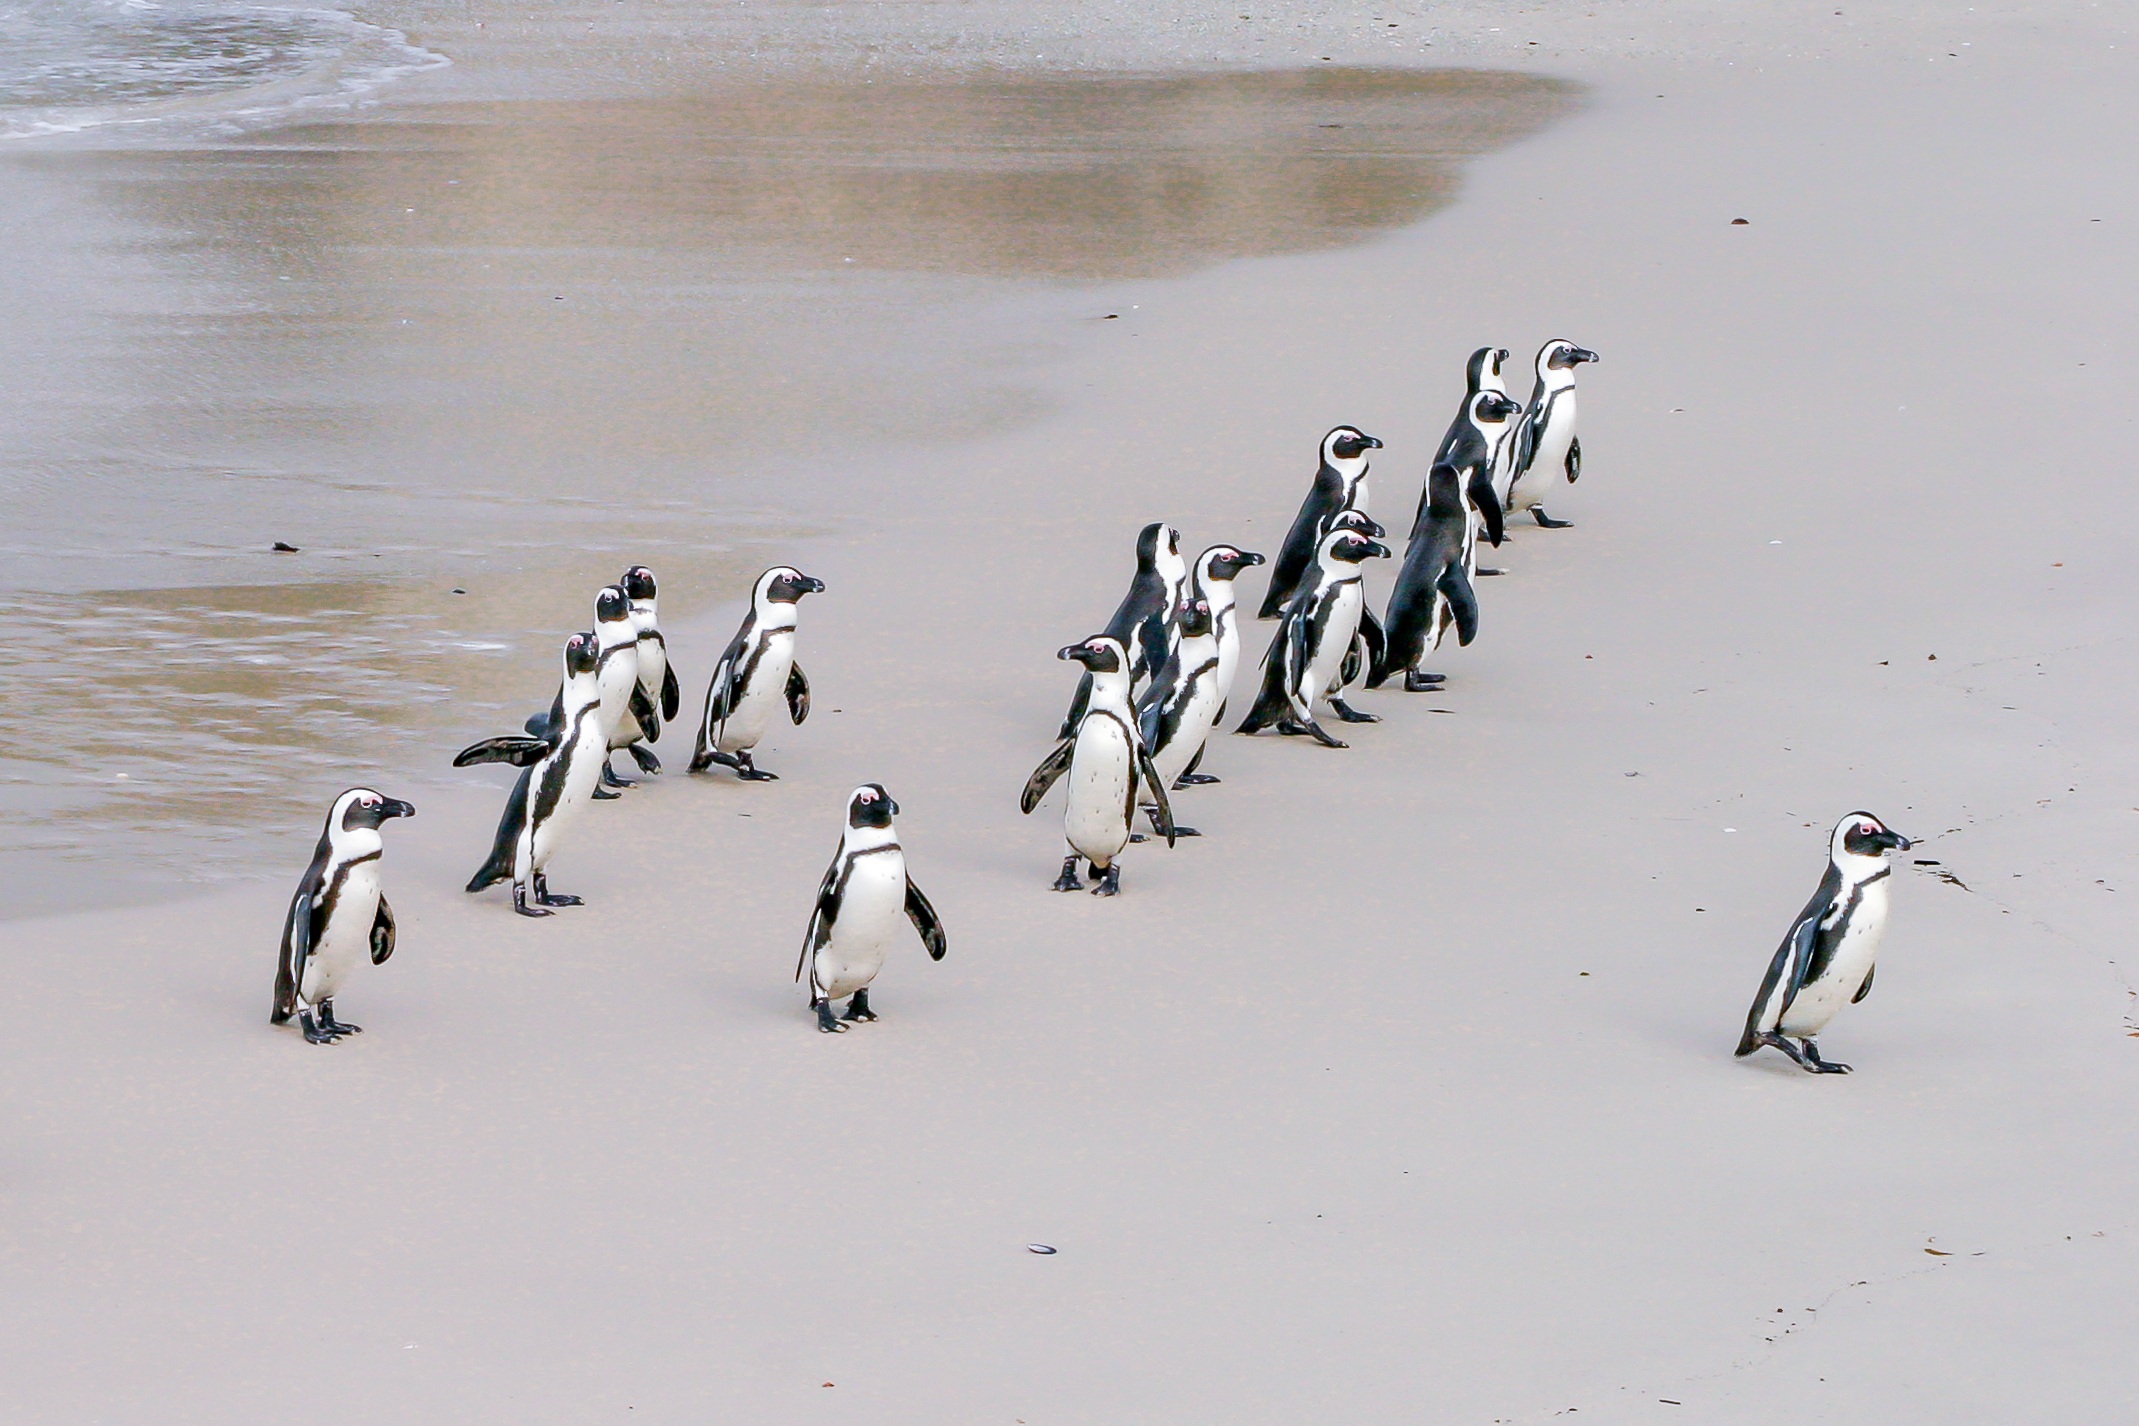
nature, sand, bird, shore, coastal, cute, seabird, shoreline, lonely, fauna, penguin, ornithology, birds, team, endangered, vertebrate, boss, african, leader, south africa, flightless bird, jackass, black footed, spheniscus demersus, boulders beach